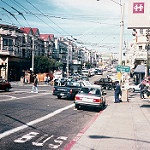
Scene: Outdoor